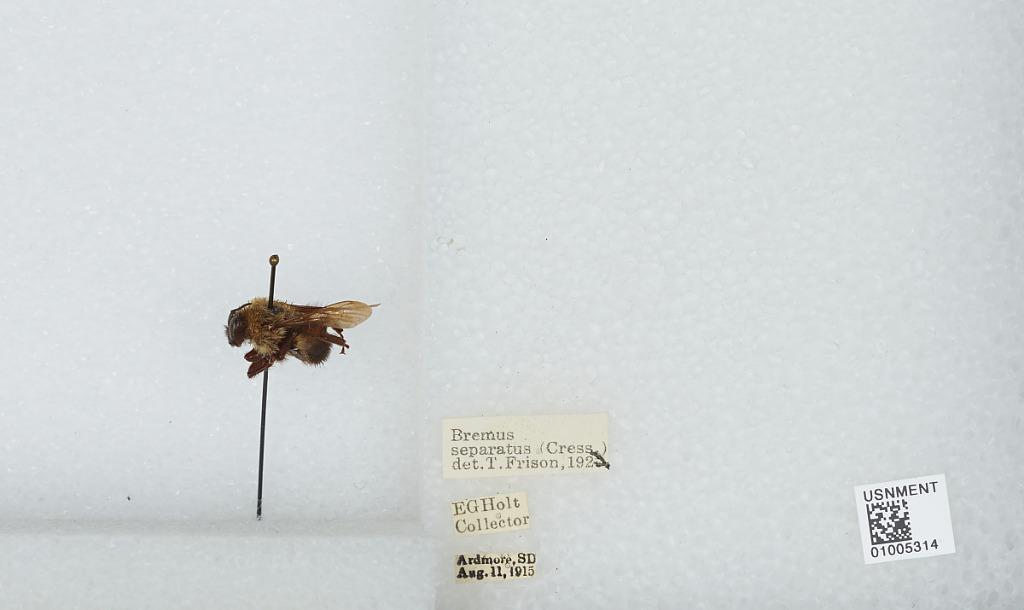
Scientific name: Bombus (Separatobombus) griseocollis (De Geer)
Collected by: E. Holt
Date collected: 1915-8-11
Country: United States
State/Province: South Dakota
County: Fall River
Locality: Ardmore
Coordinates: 43.0194, -103.656
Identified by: Frison, T.